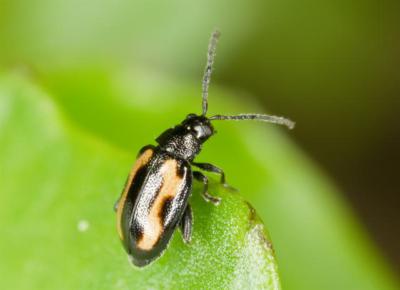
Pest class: striped_flea_beetle